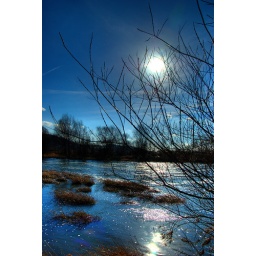
The river Trent just below Beeston weir,slightly higher than normal and a rare blue sky for February.